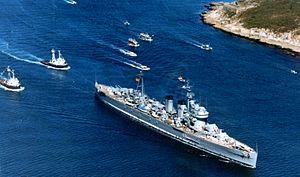
Le Canarias est un croiseur lourd de classe Canarias ayant servi dans la marine espagnole.